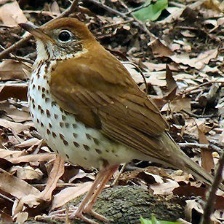
Species: WOOD THRUSH
Scientific name: HYLOCICHLA MUSTELINA